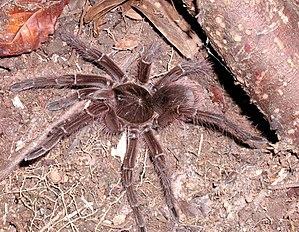
Theraphosa leblondi en forêt guyanaise
La grotte Fourgassie est une cavité naturelle latéritique de Guyane située, en pleine forêt primaire, et non loin de la crique homonyme sur la commune de Roura, dans la Montagne de Kaw. Elle présente un intérêt géologique et, par la faune qui l'habite, peut se rattacher au domaine de la biospéléologie.